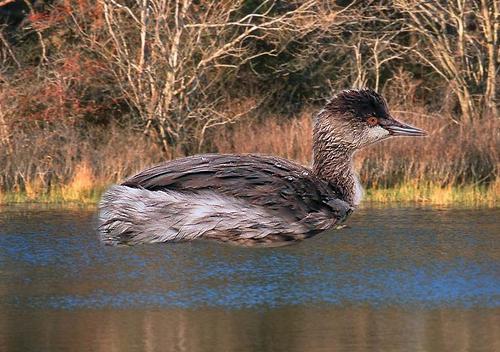
Bird species: Eared_Grebe
Bird type: waterbird
Background: water